Fairyfly

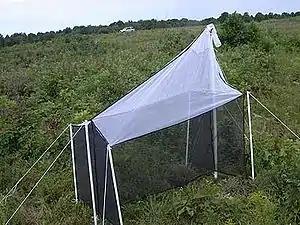
A Malaise trap

Cretaceous fairyflies are much rarer. In 1975, Carl M. Yoshimoto described four genera of fairyflies from the Cretaceous of Canada. In 2011, John T. Huber and George Poinar Jr. described the genus "Myanmymar" from Burmese amber. Dating back to the Lower Cenomanian age (about 100 mya) of the Late Cretaceous, it is the oldest known fairyfly (and chalcidoid). They are surprisingly very similar to modern genera, though with a greater number of flagellar segments and longer forewing veins. The characteristics of the fossil (taking into account Yoshimoto's earlier discoveries) led them to conclude fairfylies either may have existed much earlier than "Myanmymar", or they may have diversified rapidly during that time period.